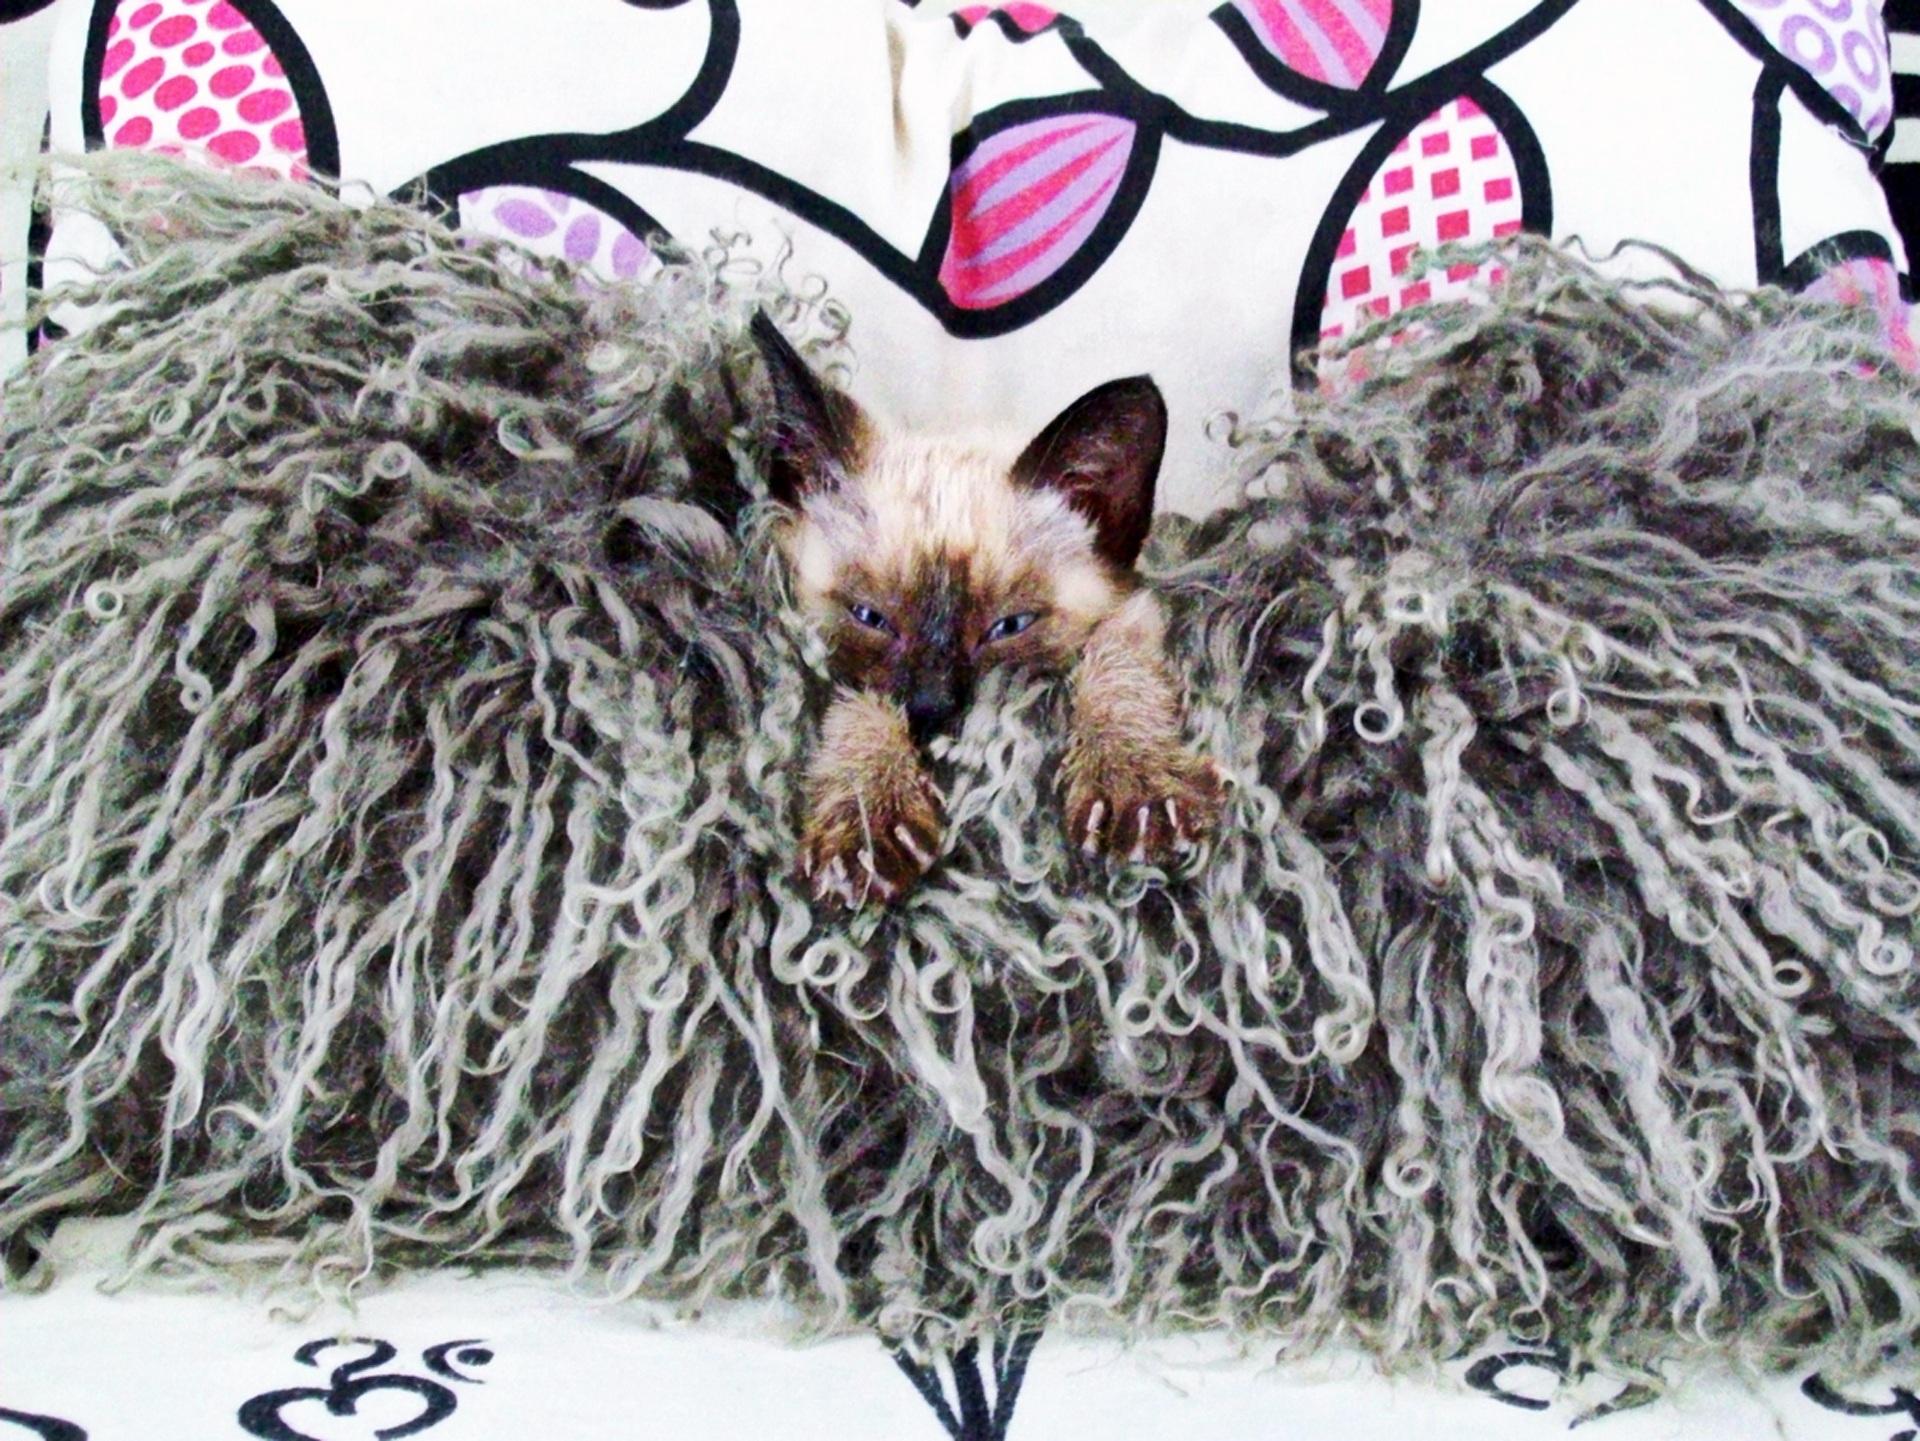
flower, decoration, cat, textile, art, scrap, pad